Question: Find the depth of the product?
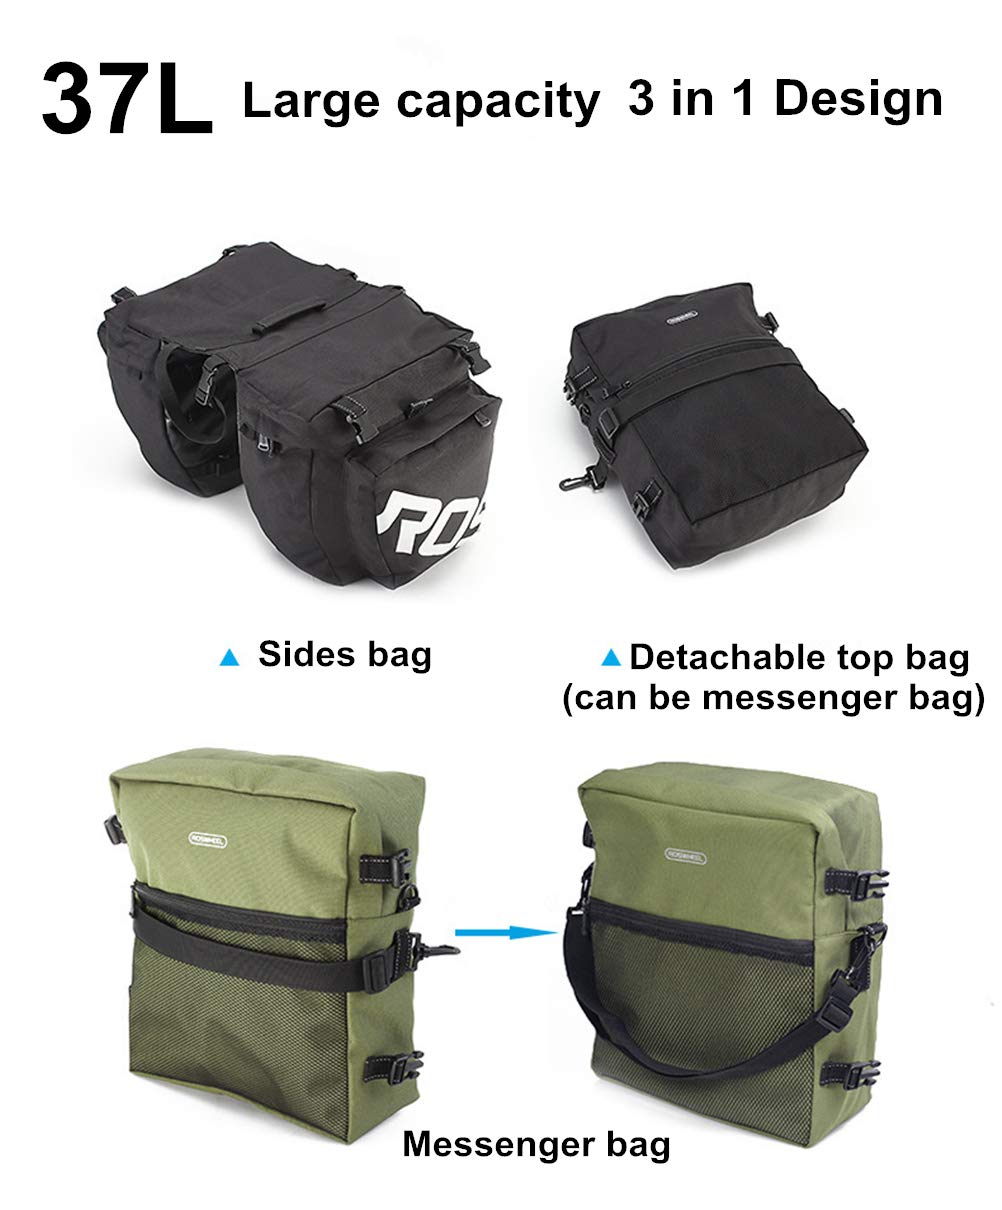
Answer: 3.0 inch